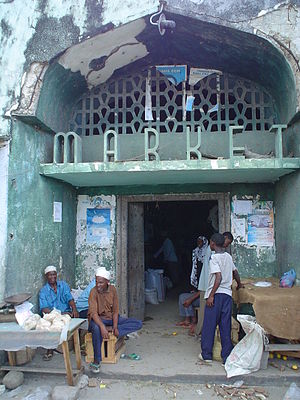
Wete
Wete er en by på vestkysten af øen Pemba, der er den næststørste ø i øgruppen Zanzibar i Tanzania. Wete er hovedstad i regionen Pemba Kaskazini. Byen har et areal på 12,69 km², og havde ved folketællingen i 2002 24.983 indbyggere.